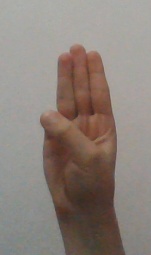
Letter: thaa